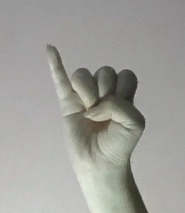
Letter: meem